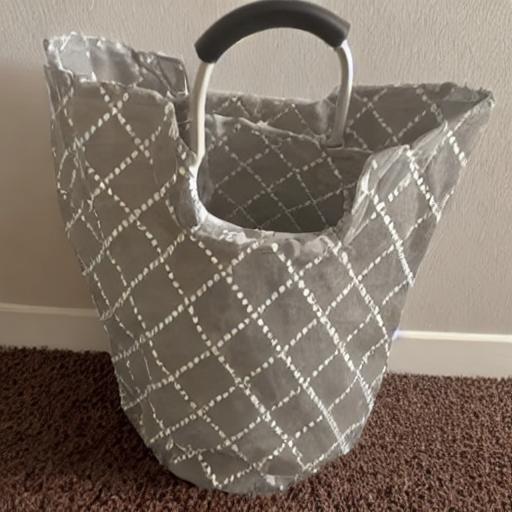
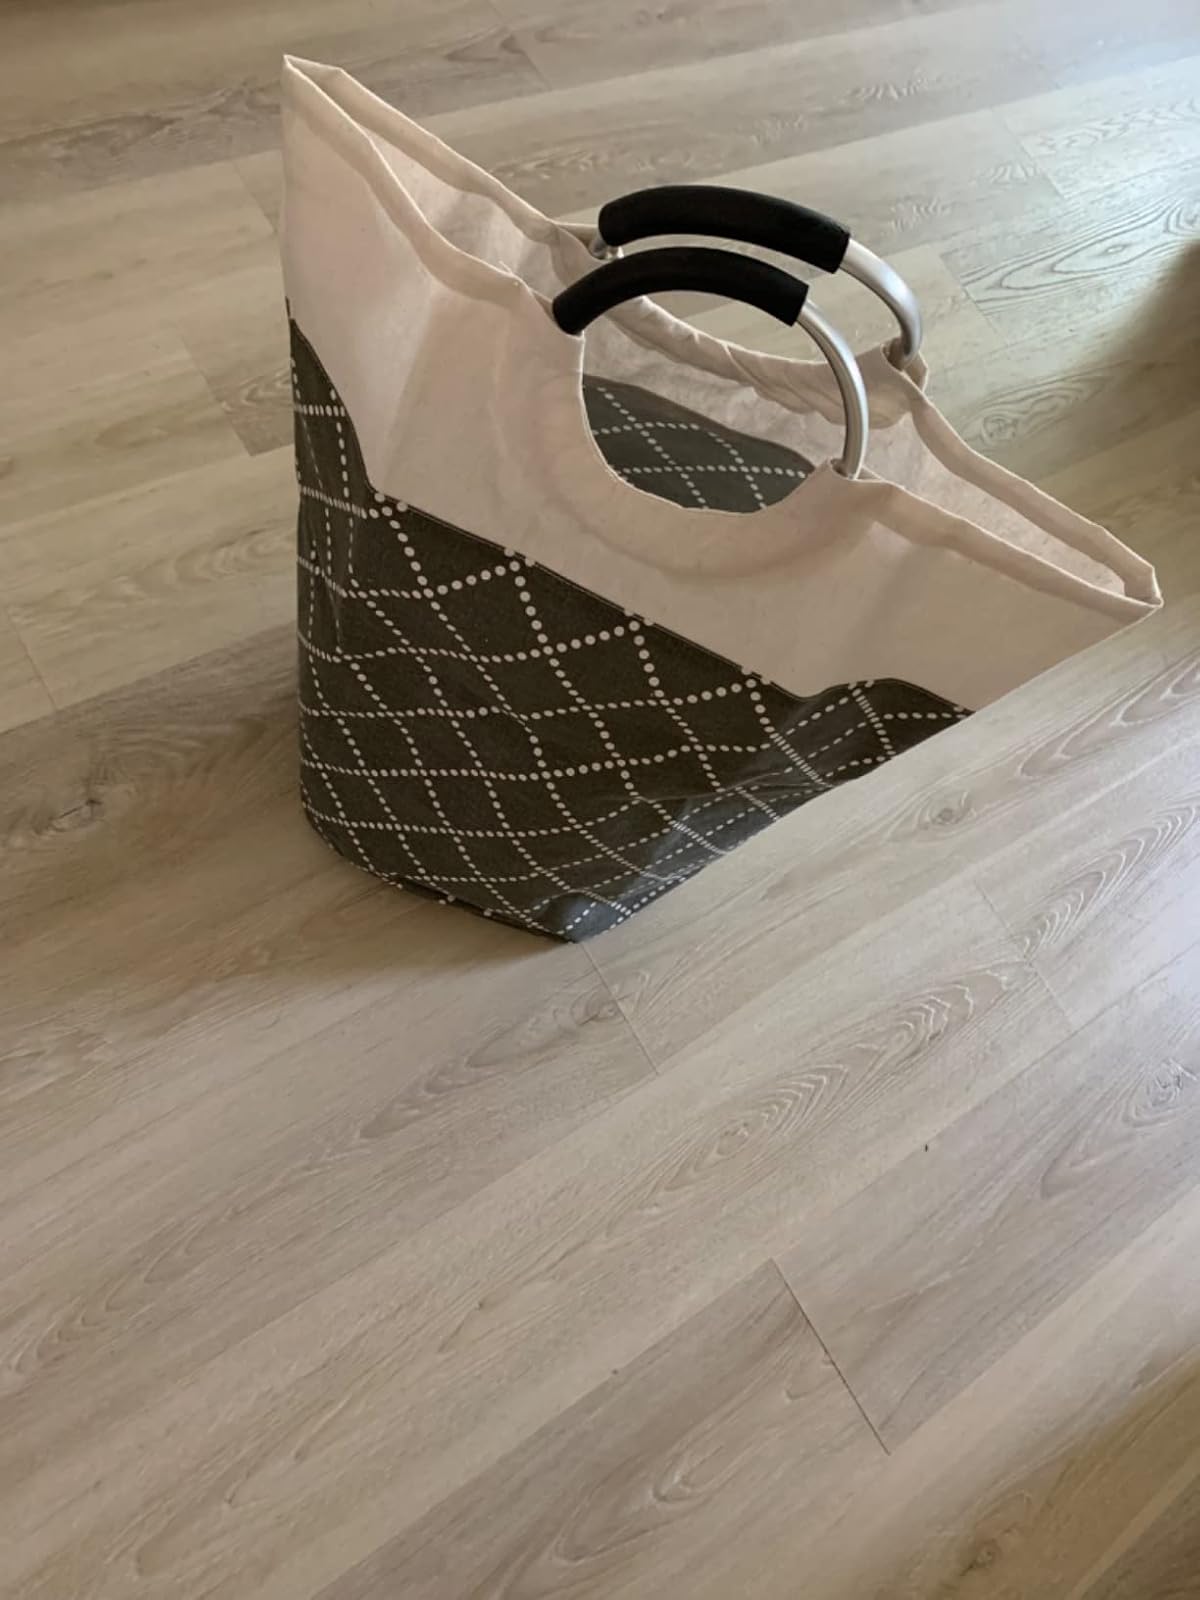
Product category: items_hamper
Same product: no